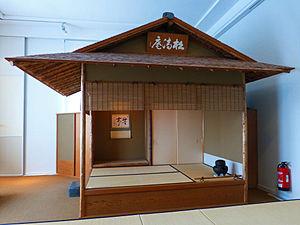
Japanisches Teehaus Shoseian, Museum für Kunst und Gewerbe Hamburg